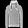
Label: Pullover